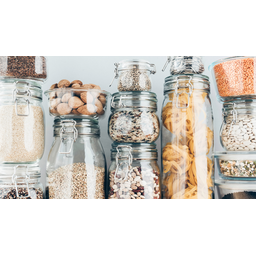
Label: glass